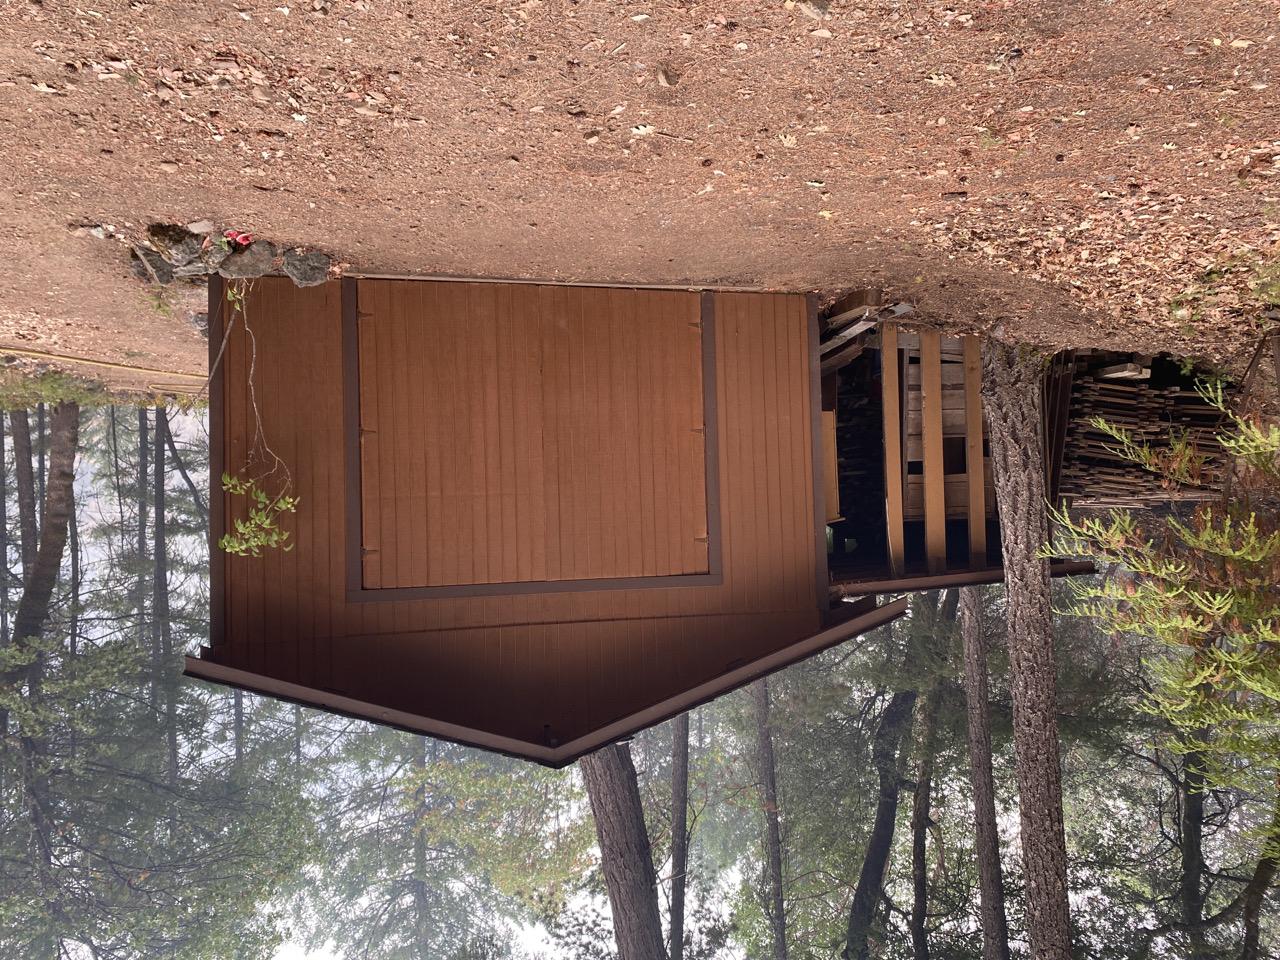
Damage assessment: no_damage